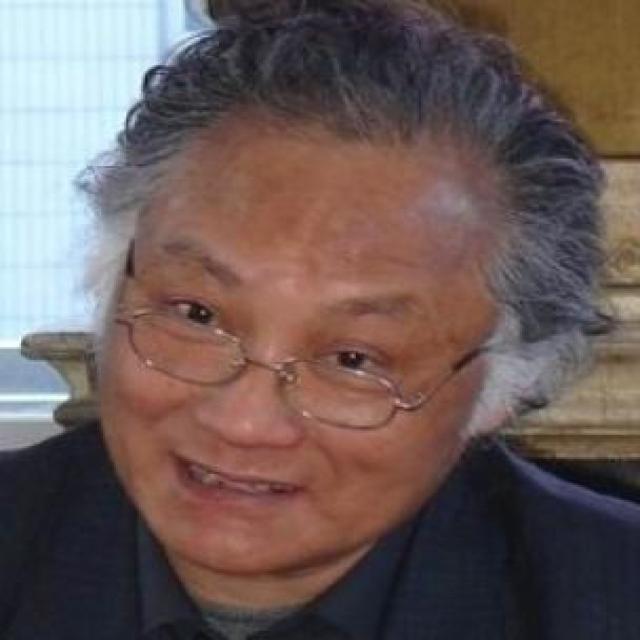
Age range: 45-64